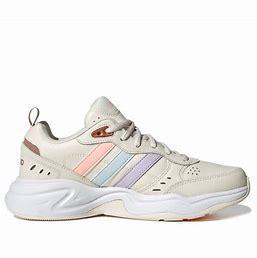
Brand: adidas
Model: neo Adidas NEO Strutter